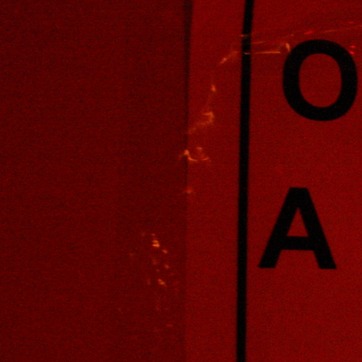
Material: plastic